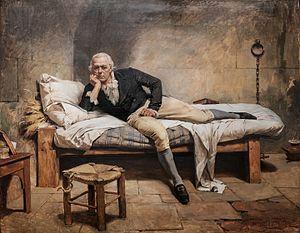
Miranda en La Carraca, huile sur toile du peintre vénézuélien Arturo Michelena représentant le militaire indépendantiste Francisco de Miranda dans la prison de la Carraca, à San Fernando, dans la province espagnole de Cadix (1896, Galería de Arte Nacional, Caracas).
Francisco de Miranda, né le 28 mars 1750 et mort le 14 juillet 1816, est un militaire et homme d'État vénézuélien, héros de l'indépendance de son pays. Il fut nommé généralissime et dictateur absolu de la première république vénézuélienne, le 25 avril 1812, jusqu'à sa destitution, le 31 juillet 1812. Il fait partie des généraux de la Révolution française, et à ce titre, son nom est inscrit sur l'Arc de triomphe de l'Étoile à Paris, l'un des rares étrangers et le seul latino-américain à y figurer.